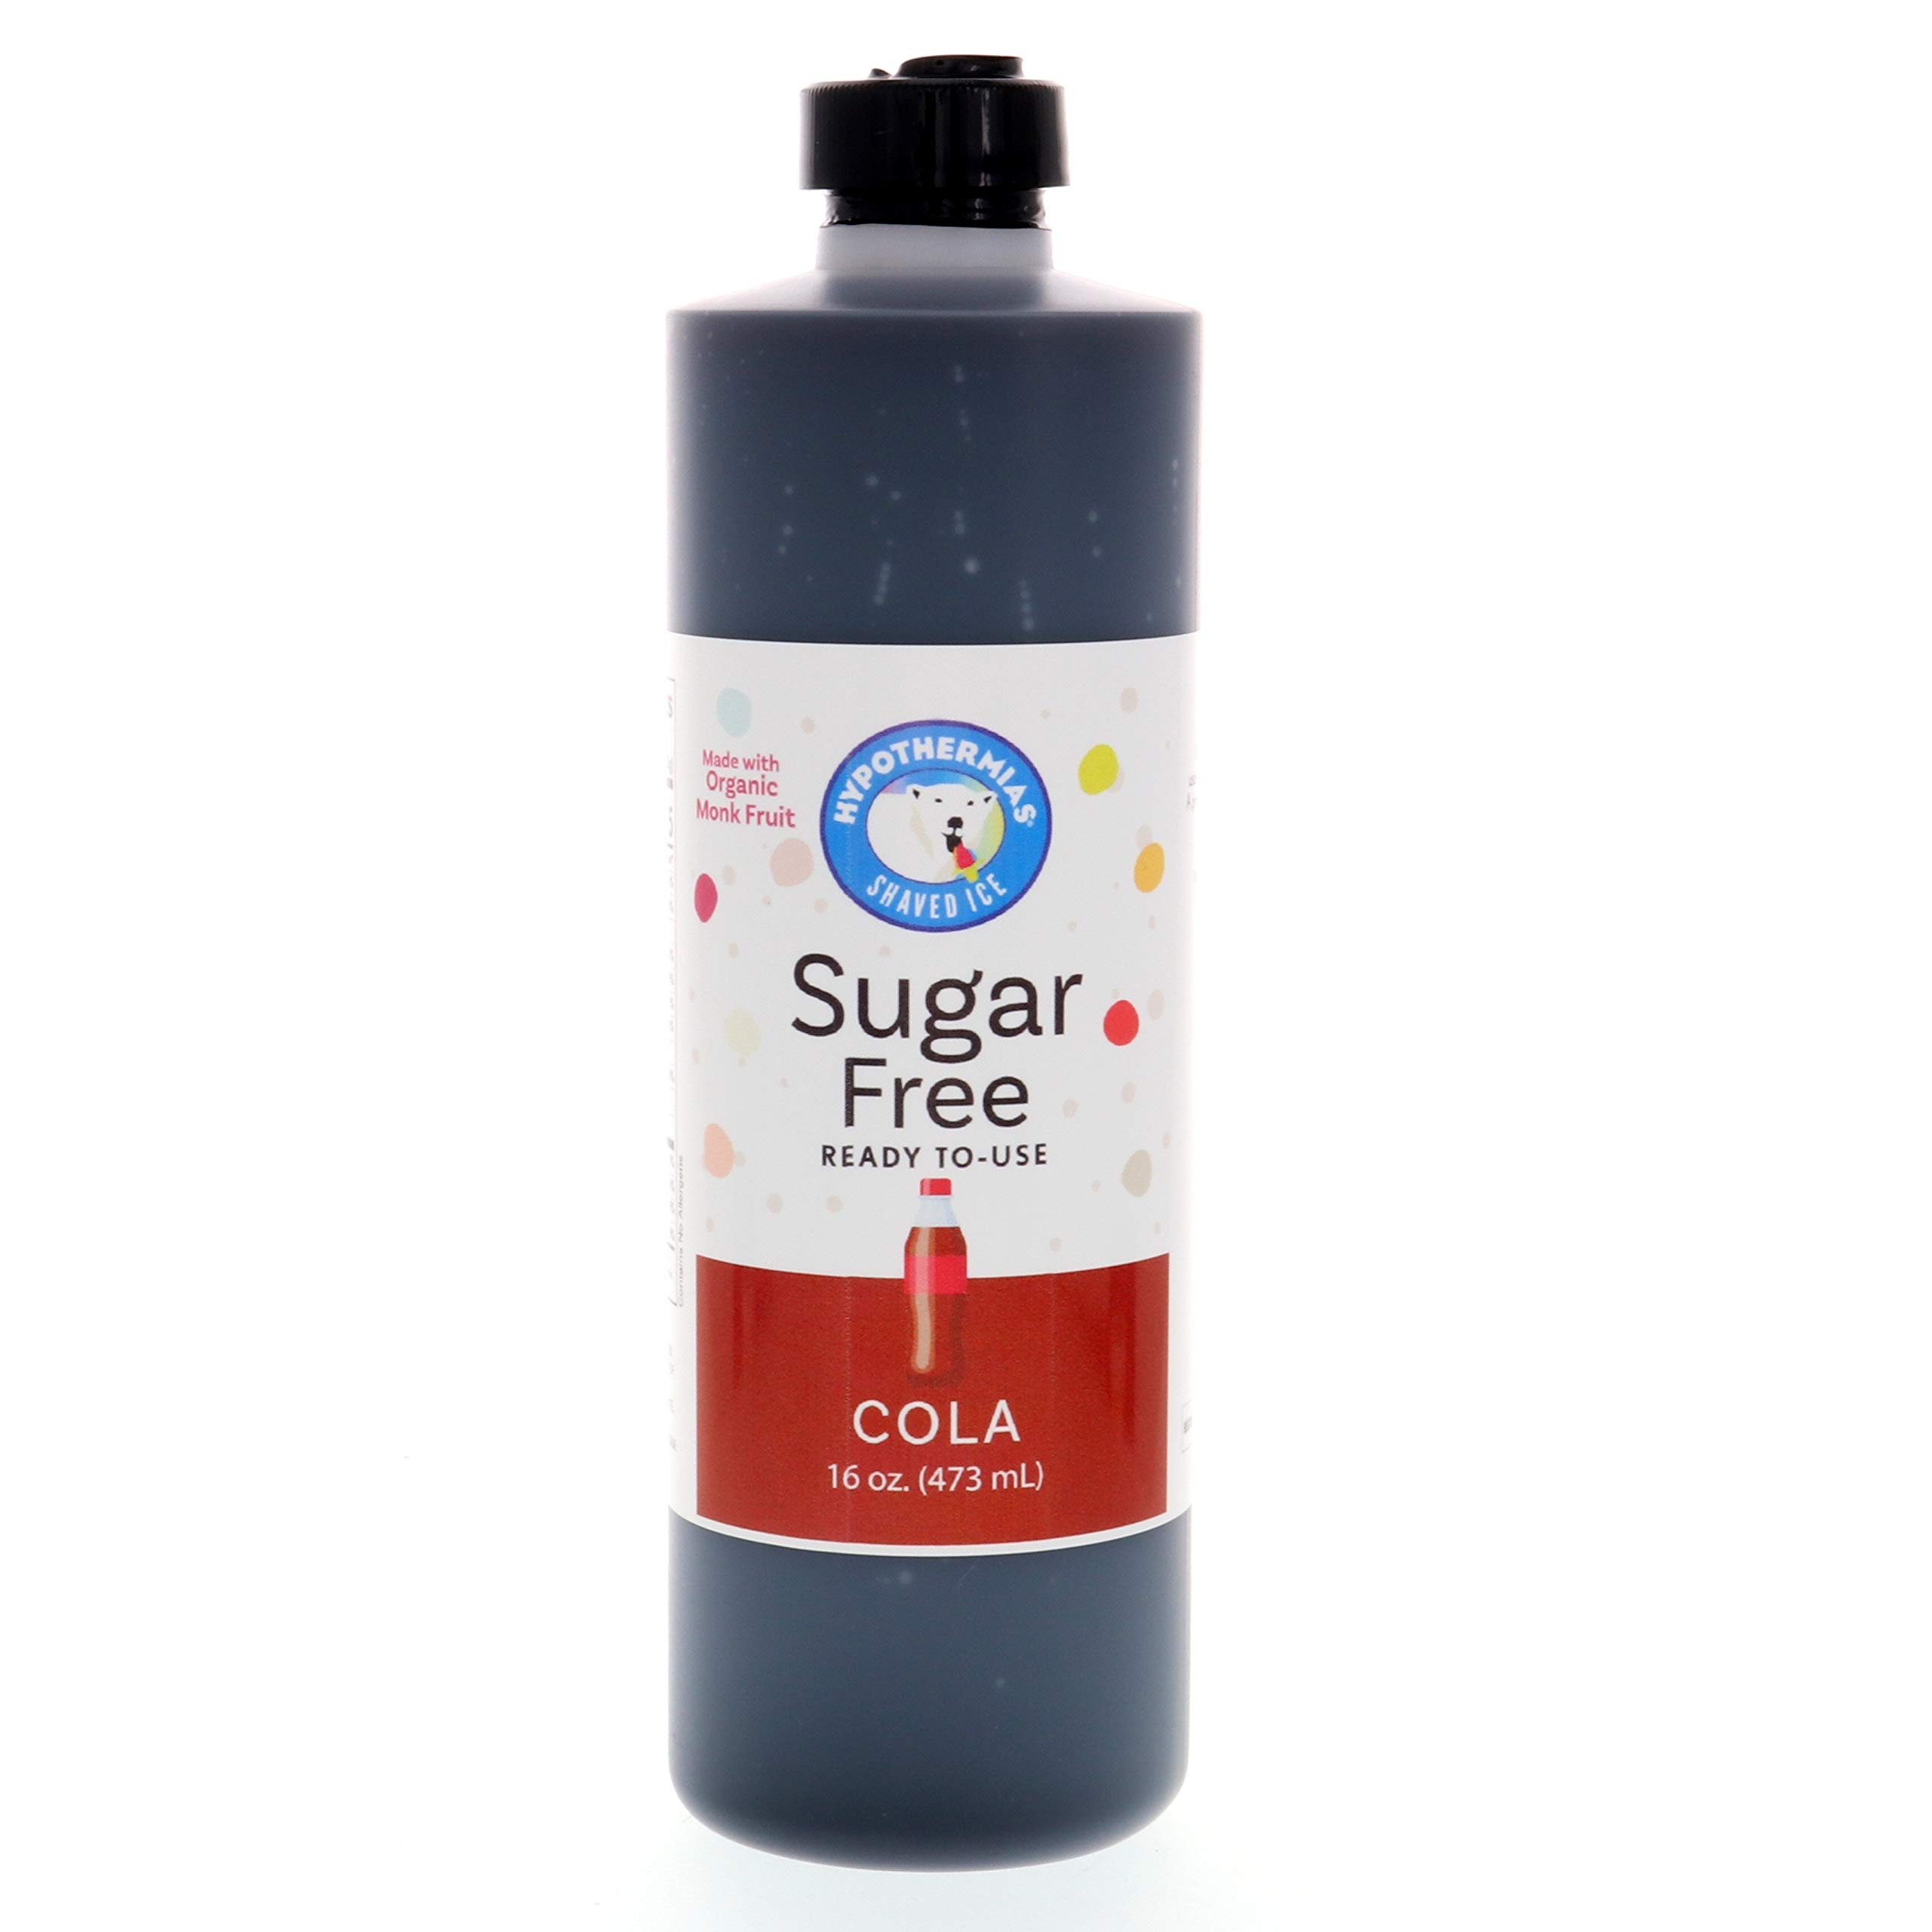
Item Name: Hypothermias Sugar Free Syrup for Snow Cone, Shaved Ice, Drinks - Pint (16 fl oz) - Made with Organic Monk Fruit and Non-GMO Organic Erythritol - BPA-Free Plastic Bottle (Cola)
Bullet Point 1: Hypothermias sugar-free Hawaiian 🍧 snow cone flavor syrup is Keto-friendly! Made with organic monk fruit and Non-GMO organic erythritol, both occurring naturally from plants and fruits, you can enjoy our sugar free flavored syrup with peace of mind.
Bullet Point 2: Our sugar free syrup for drinks are crafted under the Tucson sun in small batches with premium ingredients to ensure an exceptional taste. Excellence in every sip!
Bullet Point 3: Hypothermias is a family-owned, small business in Tucson, Arizona, USA, a UNESCO Creative City of Gastronomy. Our sugar free flavor syrup is craftsmanship that you can taste. Order your sugar free snow cone syrup from a brand you can rely upon for quality. Trust the flavor experts in the desert!
Bullet Point 4: Hypothermias sugar free shaved ice syrup is packaged in a recyclable BPA-free plastic bottle. You can enjoy a sugar free dessert that's environmentally conscious!
Bullet Point 5: Unleash the versatility of our sugar free flavoring syrup. Whether in your morning coffee, refreshing tea, bubbly sodas, plain water, craft cocktails or mocktails, this sugar free flavoring is your key to a world of delightful flavors. Not just for frozen treats, it's also perfect for enhancing your baked goods.
Product Description: Upgrade your flavor experience today with Hypothermias syrup, a sugar free flavor enhancer that will transform your beverage of choice into a delicious guilt-free treat. Transform ice into a sugar free snack, boost your morning coffee or tea, craft the perfect cocktail without all the sugar or amplify your water with a sugar free flavor twist. Refine every moment with the unparalleled taste of Hypothermias sugar-free syrup flavors. Savor the sweetness of life guilt-free. Ofrecemos opciones sin azúcar para aquellos que buscan una delicia más saludable. Nuestros jarabes sin azúcar están elaborados con fruta del monje orgánica y eritritol orgánico. Jarabes de Hypothermias. Son los mejores.
Value: 16.0
Unit: Fl Oz

Price: 13.95